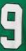
Number: 9